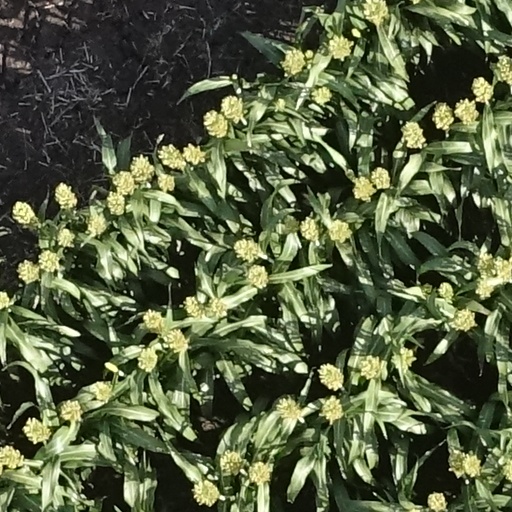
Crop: sorghum